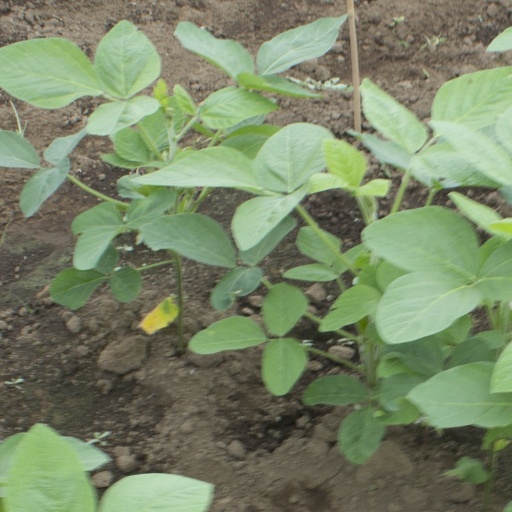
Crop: soybean